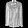
Label: Shirt